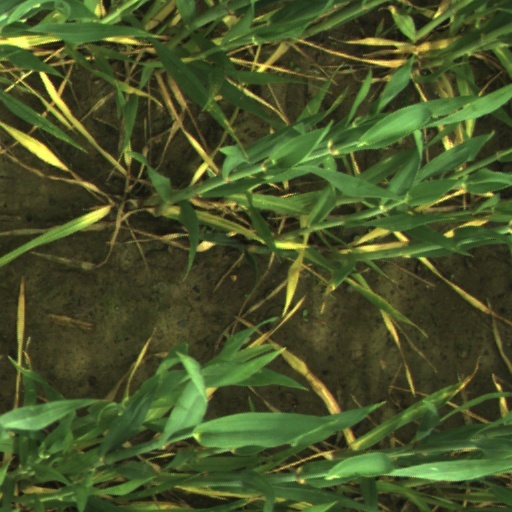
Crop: wheat